Revenge of the Stolen Stars

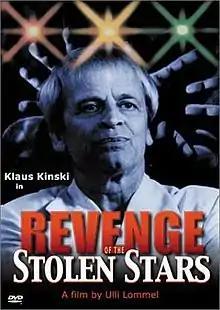
German DVD release cover

Revenge of the Stolen Stars is a 1985 American comedy fantasy film cowritten and directed by Ulli Lommel and starring Klaus Kinski, Suzanna Love, Barry Hickey and Ulli Lommel.